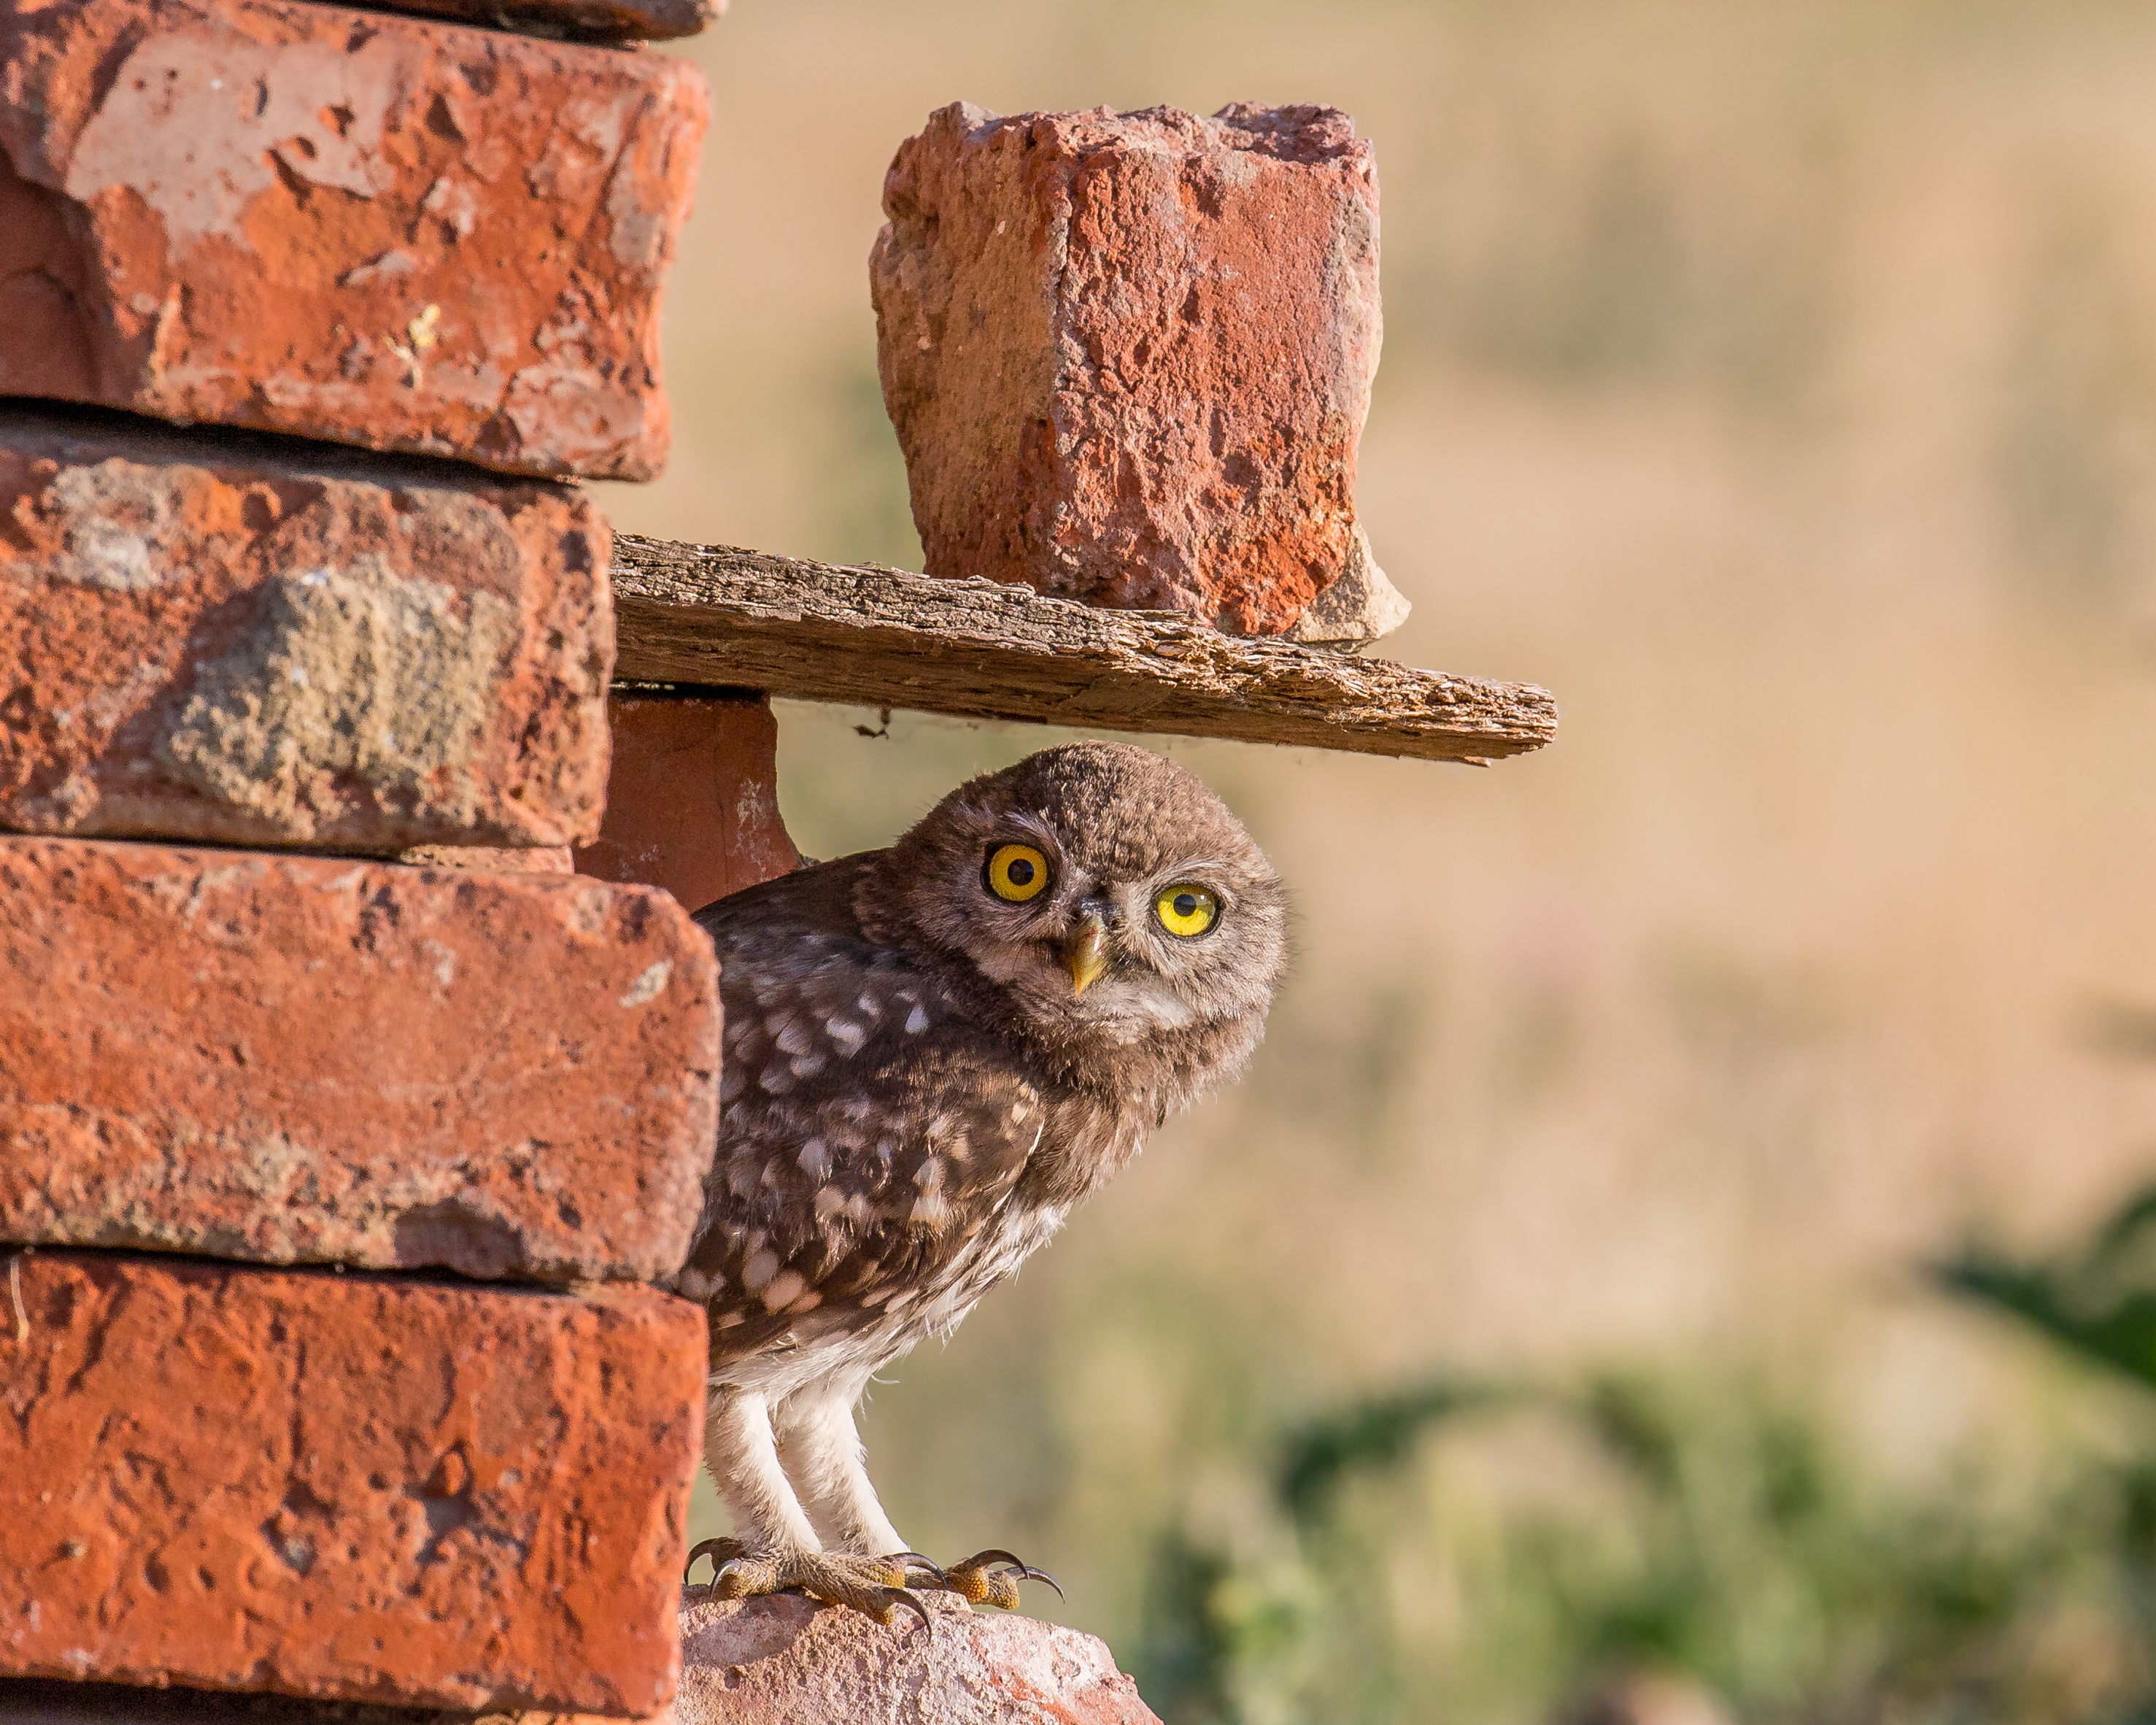
bird, wildlife, young, owl, fauna, bird of prey, vertebrate, hungary, juvenile, andymorffew, morffew, littleowl, goodmorning, owlet